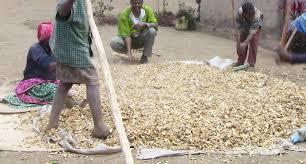
Wakulima wa zao la uyoga wamezamia kazi yao, wanaanika uyoga uliyovunwa kwa wingi katika sehemu ya nje. Ardhi ni ya tambarare, wamechuchuma, na nyuma yao kuna nyumba iliyojengwa kwa ufasaha.